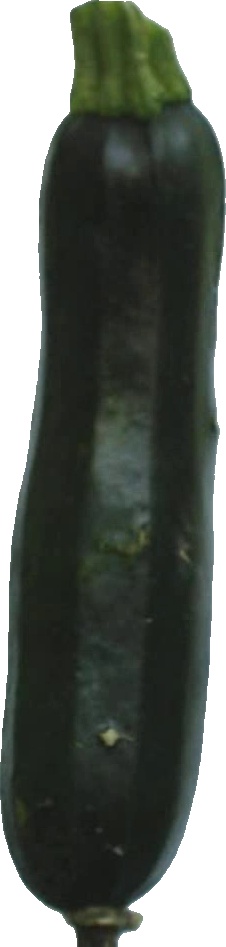
Label: zucchini_dark_1